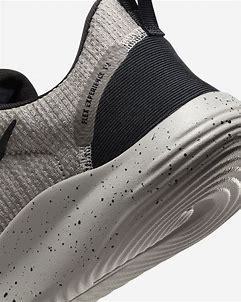
Brand: Nike
Model: Flex Experience Run 12